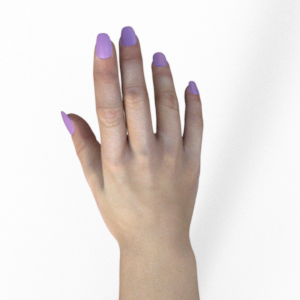
Label: paper